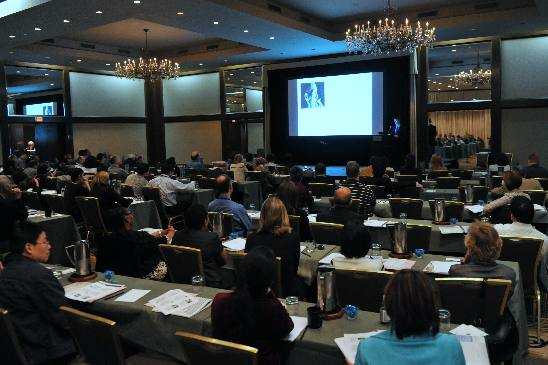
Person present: Yes